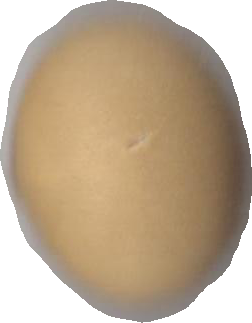
Variety: Dega